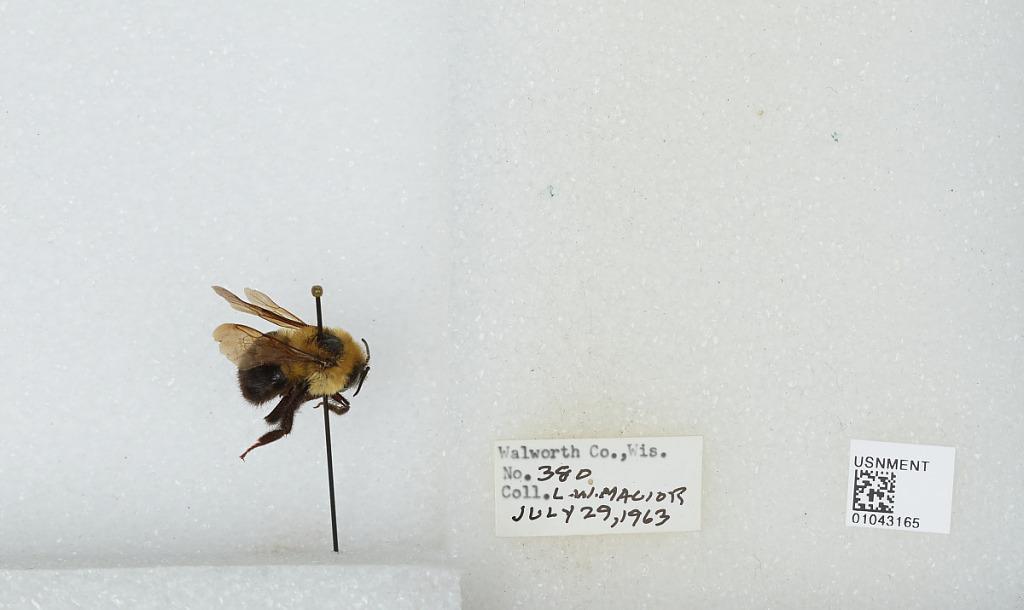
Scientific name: Bombus (Pyrobombus) bimaculatus Cresson
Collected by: L. Macior
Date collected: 1963-7-29
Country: United States
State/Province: Wisconsin
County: Walworth
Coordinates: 42.67, -88.54